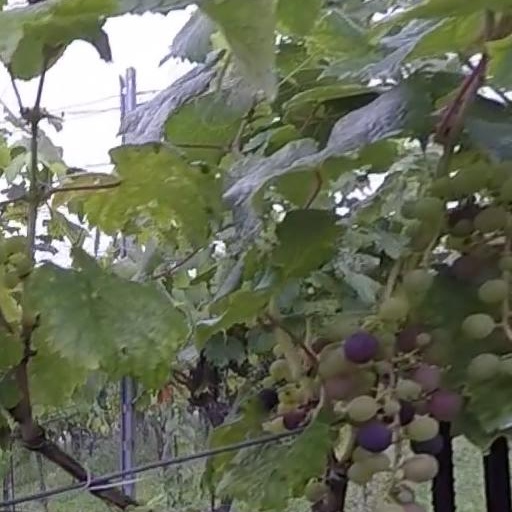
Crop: grape